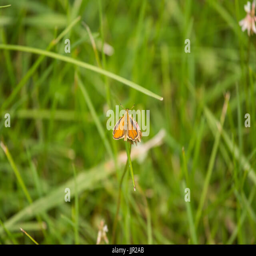
a beautiful small butterfly sitting on a flower in summer meadow .